New York Public Library

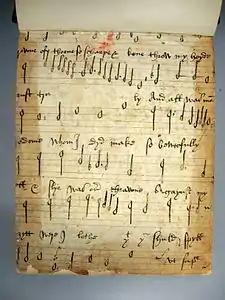
Recto of a 16th-century music manuscript found in the front pastedown of Drexel 4180, a manuscript in the Music Division of the New York Public Library

The two stone lions guarding the entrance were sculpted by E.C. Potter and carved by the Piccirilli Brothers. Its main reading room was contemporaneously the largest of its kind in the world at wide by long, with ceilings.